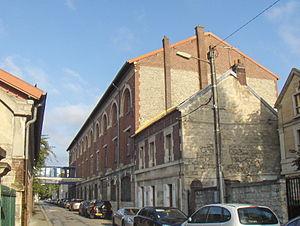
Ancienne usine de produits photographiques Guilleminot à Chantilly, reconvertie en hôtel d'entreprises.
Chantilly est une commune française située dans le département de l'Oise, en région Hauts-de-France. Située au cœur de la forêt de Chantilly, dans la vallée de la Nonette, elle se trouve au centre d'une agglomération d'environ 37 000 habitants. Au dernier recensement de 2017, la commune comptait 10 863 habitants appelés les Cantiliens.